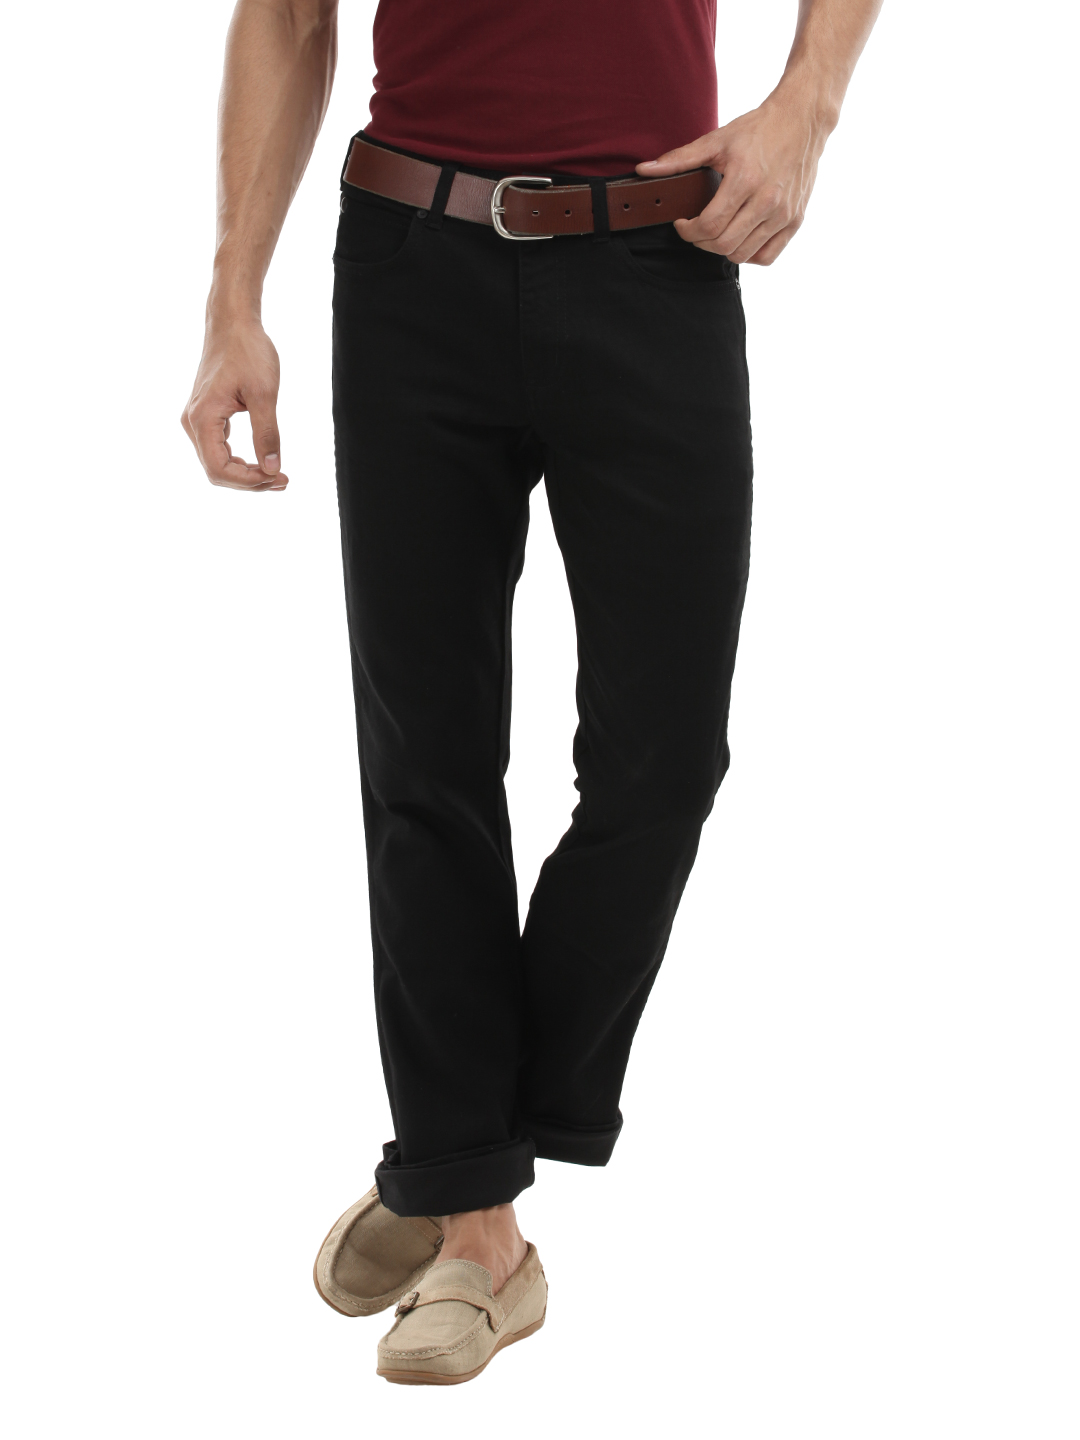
Wrangler Men Black Jim Slim Fit Jeans
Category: Apparel / Bottomwear / Jeans
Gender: Men
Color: Black
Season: Spring 2013
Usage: Casual